Spring plunger

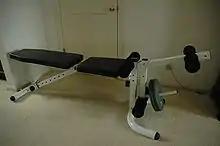
Exercise bench with spring-loaded control lever that can be set to different notches to adjust the angle

Some spring plungers are designed to be handled only when assembling or occasionally adjusting equipment. Other spring plungers are designed to be routinely manipulated (for example, to adjust the angle of an exercise bench), and may have an integrated operating lever that is pushed in ("push pin plungers") or a lever that is pulled out to manipulate the object ("pull pin plunger").